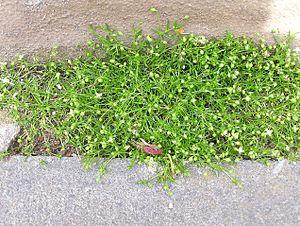
Sagina, est un genre de plantes à fleurs de la famille des Caryophyllaceae ; il compte entre vingt et trente espèces.